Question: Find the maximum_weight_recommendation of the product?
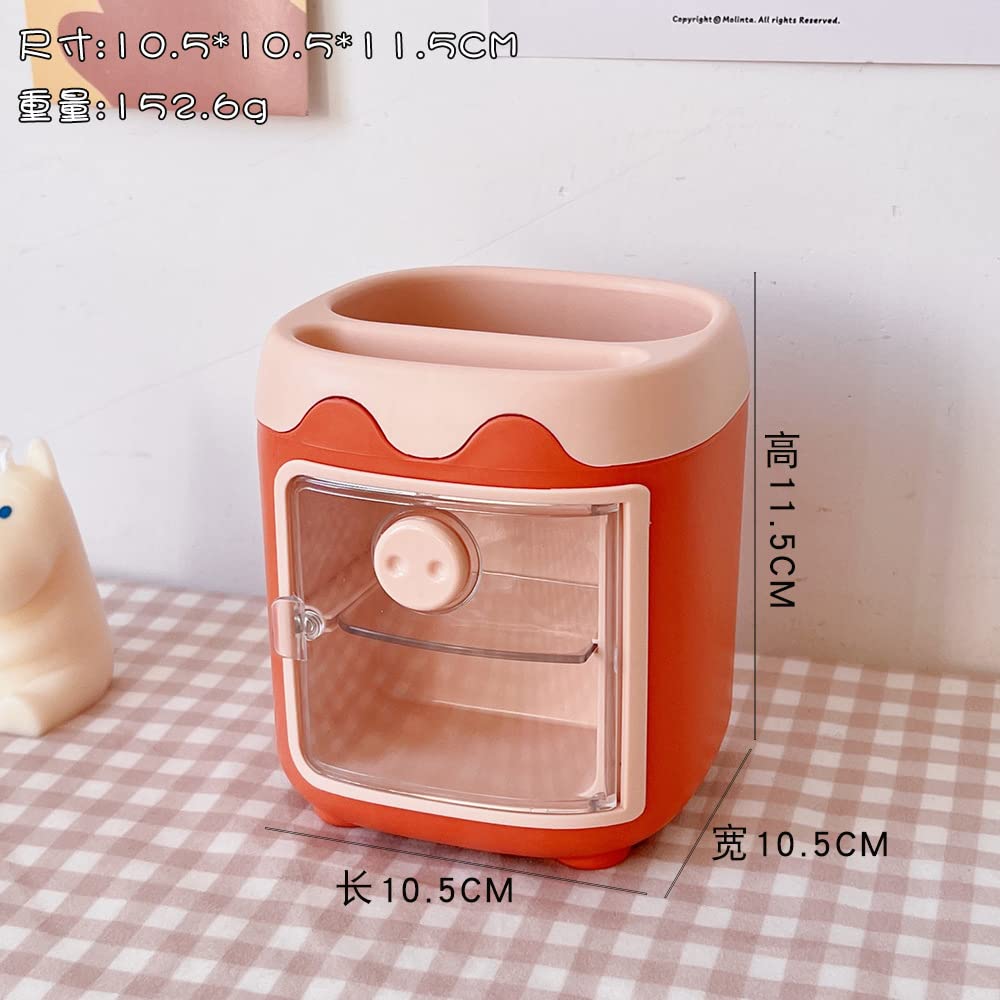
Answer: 152.6 milligram